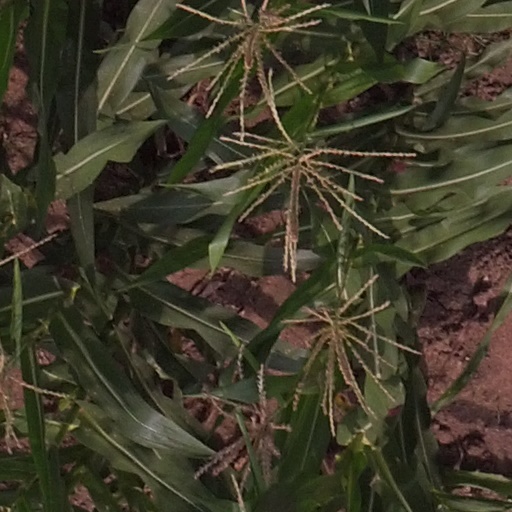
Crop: maize; corn